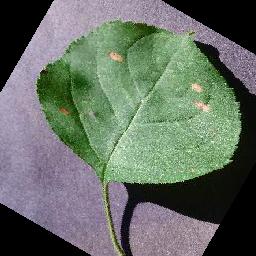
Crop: apple
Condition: black_rot